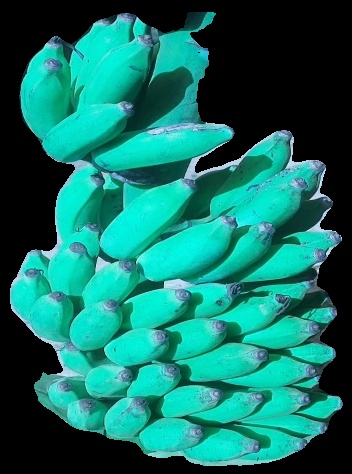
Variety: elakki-bale
Grade: grade3